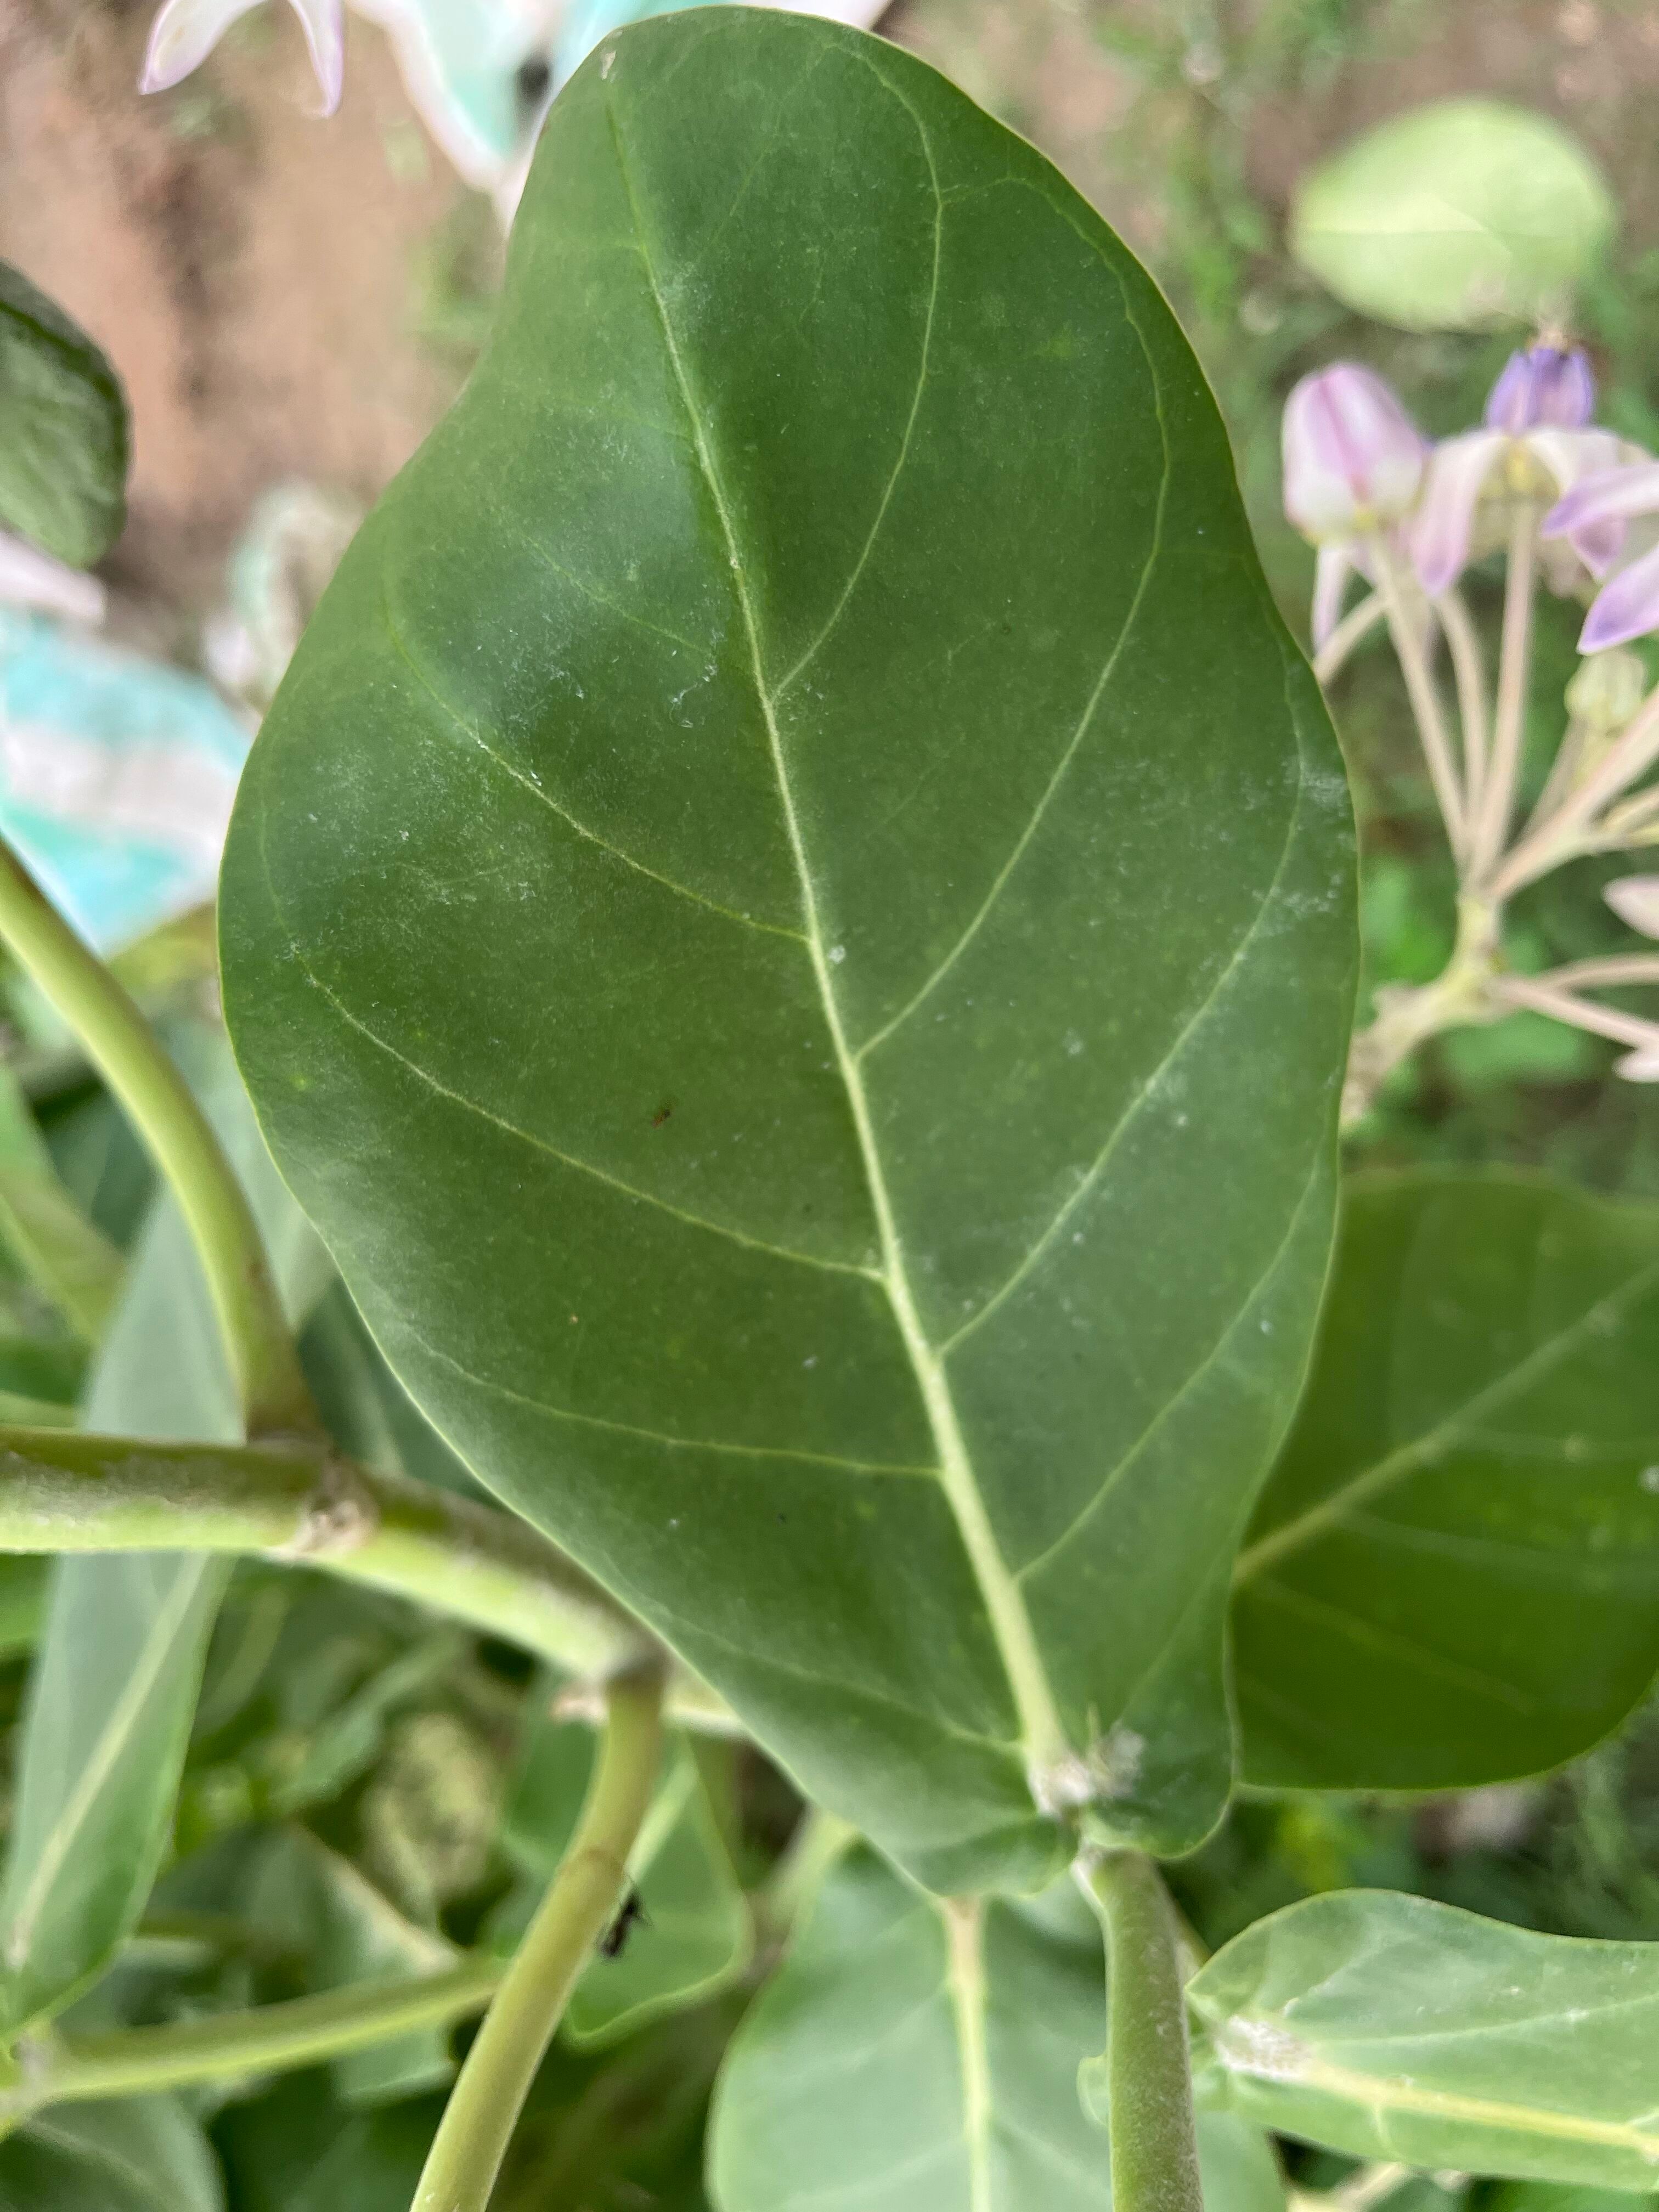
Plant species: calotropis-gigantea